Robert Koren

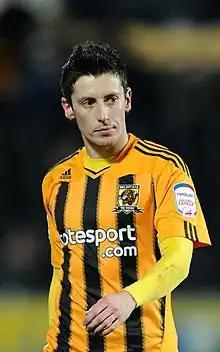
Koren playing for Hull City

Robert Koren (born 20 September 1980) is a Slovenian retired footballer who played as a midfielder. Koren earned 61 caps and scored five goals for the Slovenia national team between 2003 and 2011 and played at the 2010 FIFA World Cup. Besides Slovenia, he has played in Norway, England, and Australia.